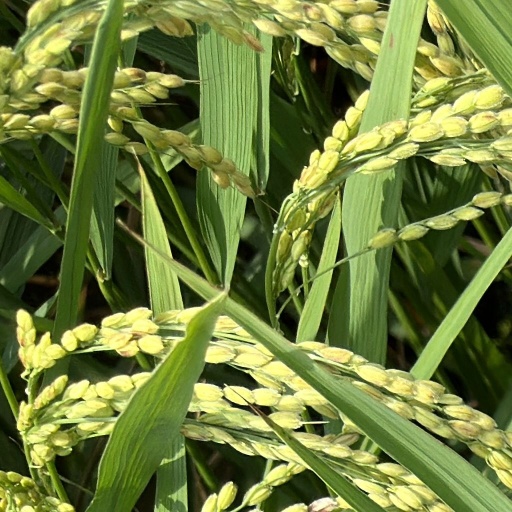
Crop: rice